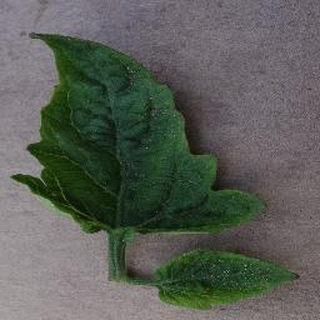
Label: tomato_yellow_leaf_curl_virus